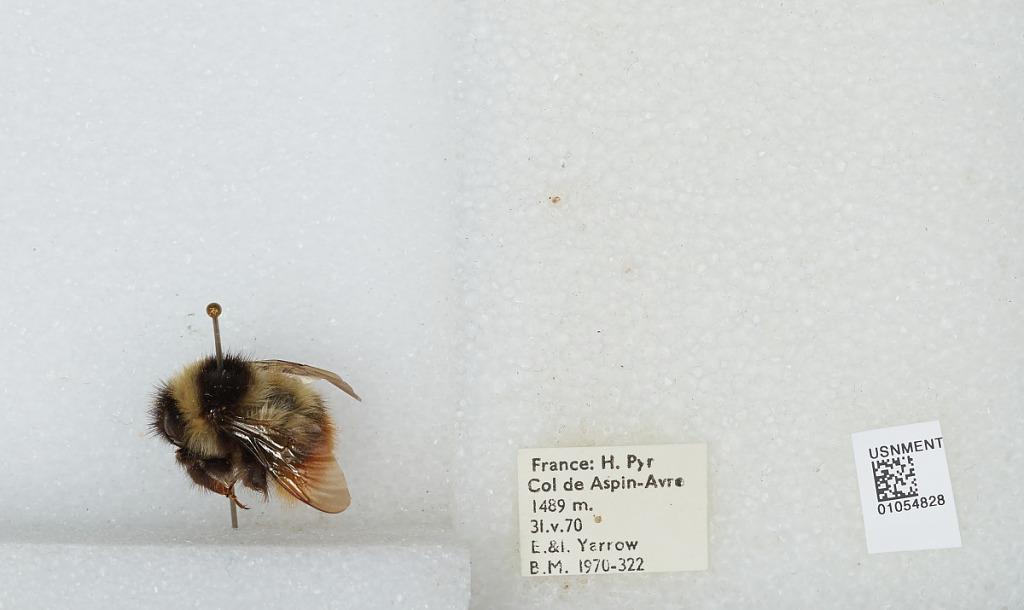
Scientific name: Bombus sp.
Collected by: E. Yarrow & I. Yarrow
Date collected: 1970-5-31
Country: France
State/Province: Occitanie
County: Hautes-Pyrenees
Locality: Col de Aspin-Aure
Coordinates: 42.9423, 0.3272